E Re'ah Fahu

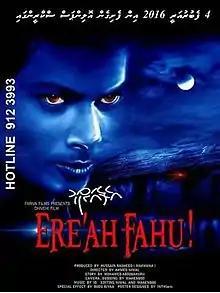
Official film poster

E Re'ah Fahu is a 2016 Maldivian horror film directed by Ahmed Nimal. Produced by Hussain Rasheed under Fariva Films, the film stars Ali Seezan and Sujeetha Abdulla. The film also stars Nimal and Fathimath Muslima in supporting roles. The film was released on 4 February 2016.